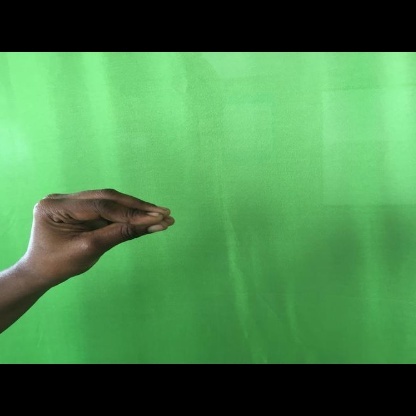
Mudra: Mukulam